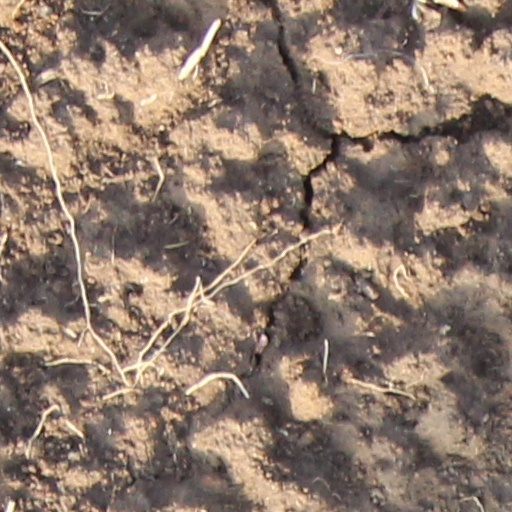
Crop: wheat